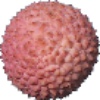
Label: Lychee 1